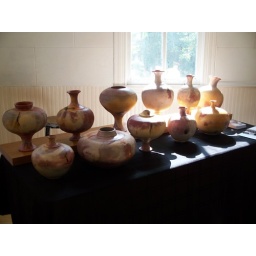
All of Homer's pots in the real sunlight of October coming in the window by his table.